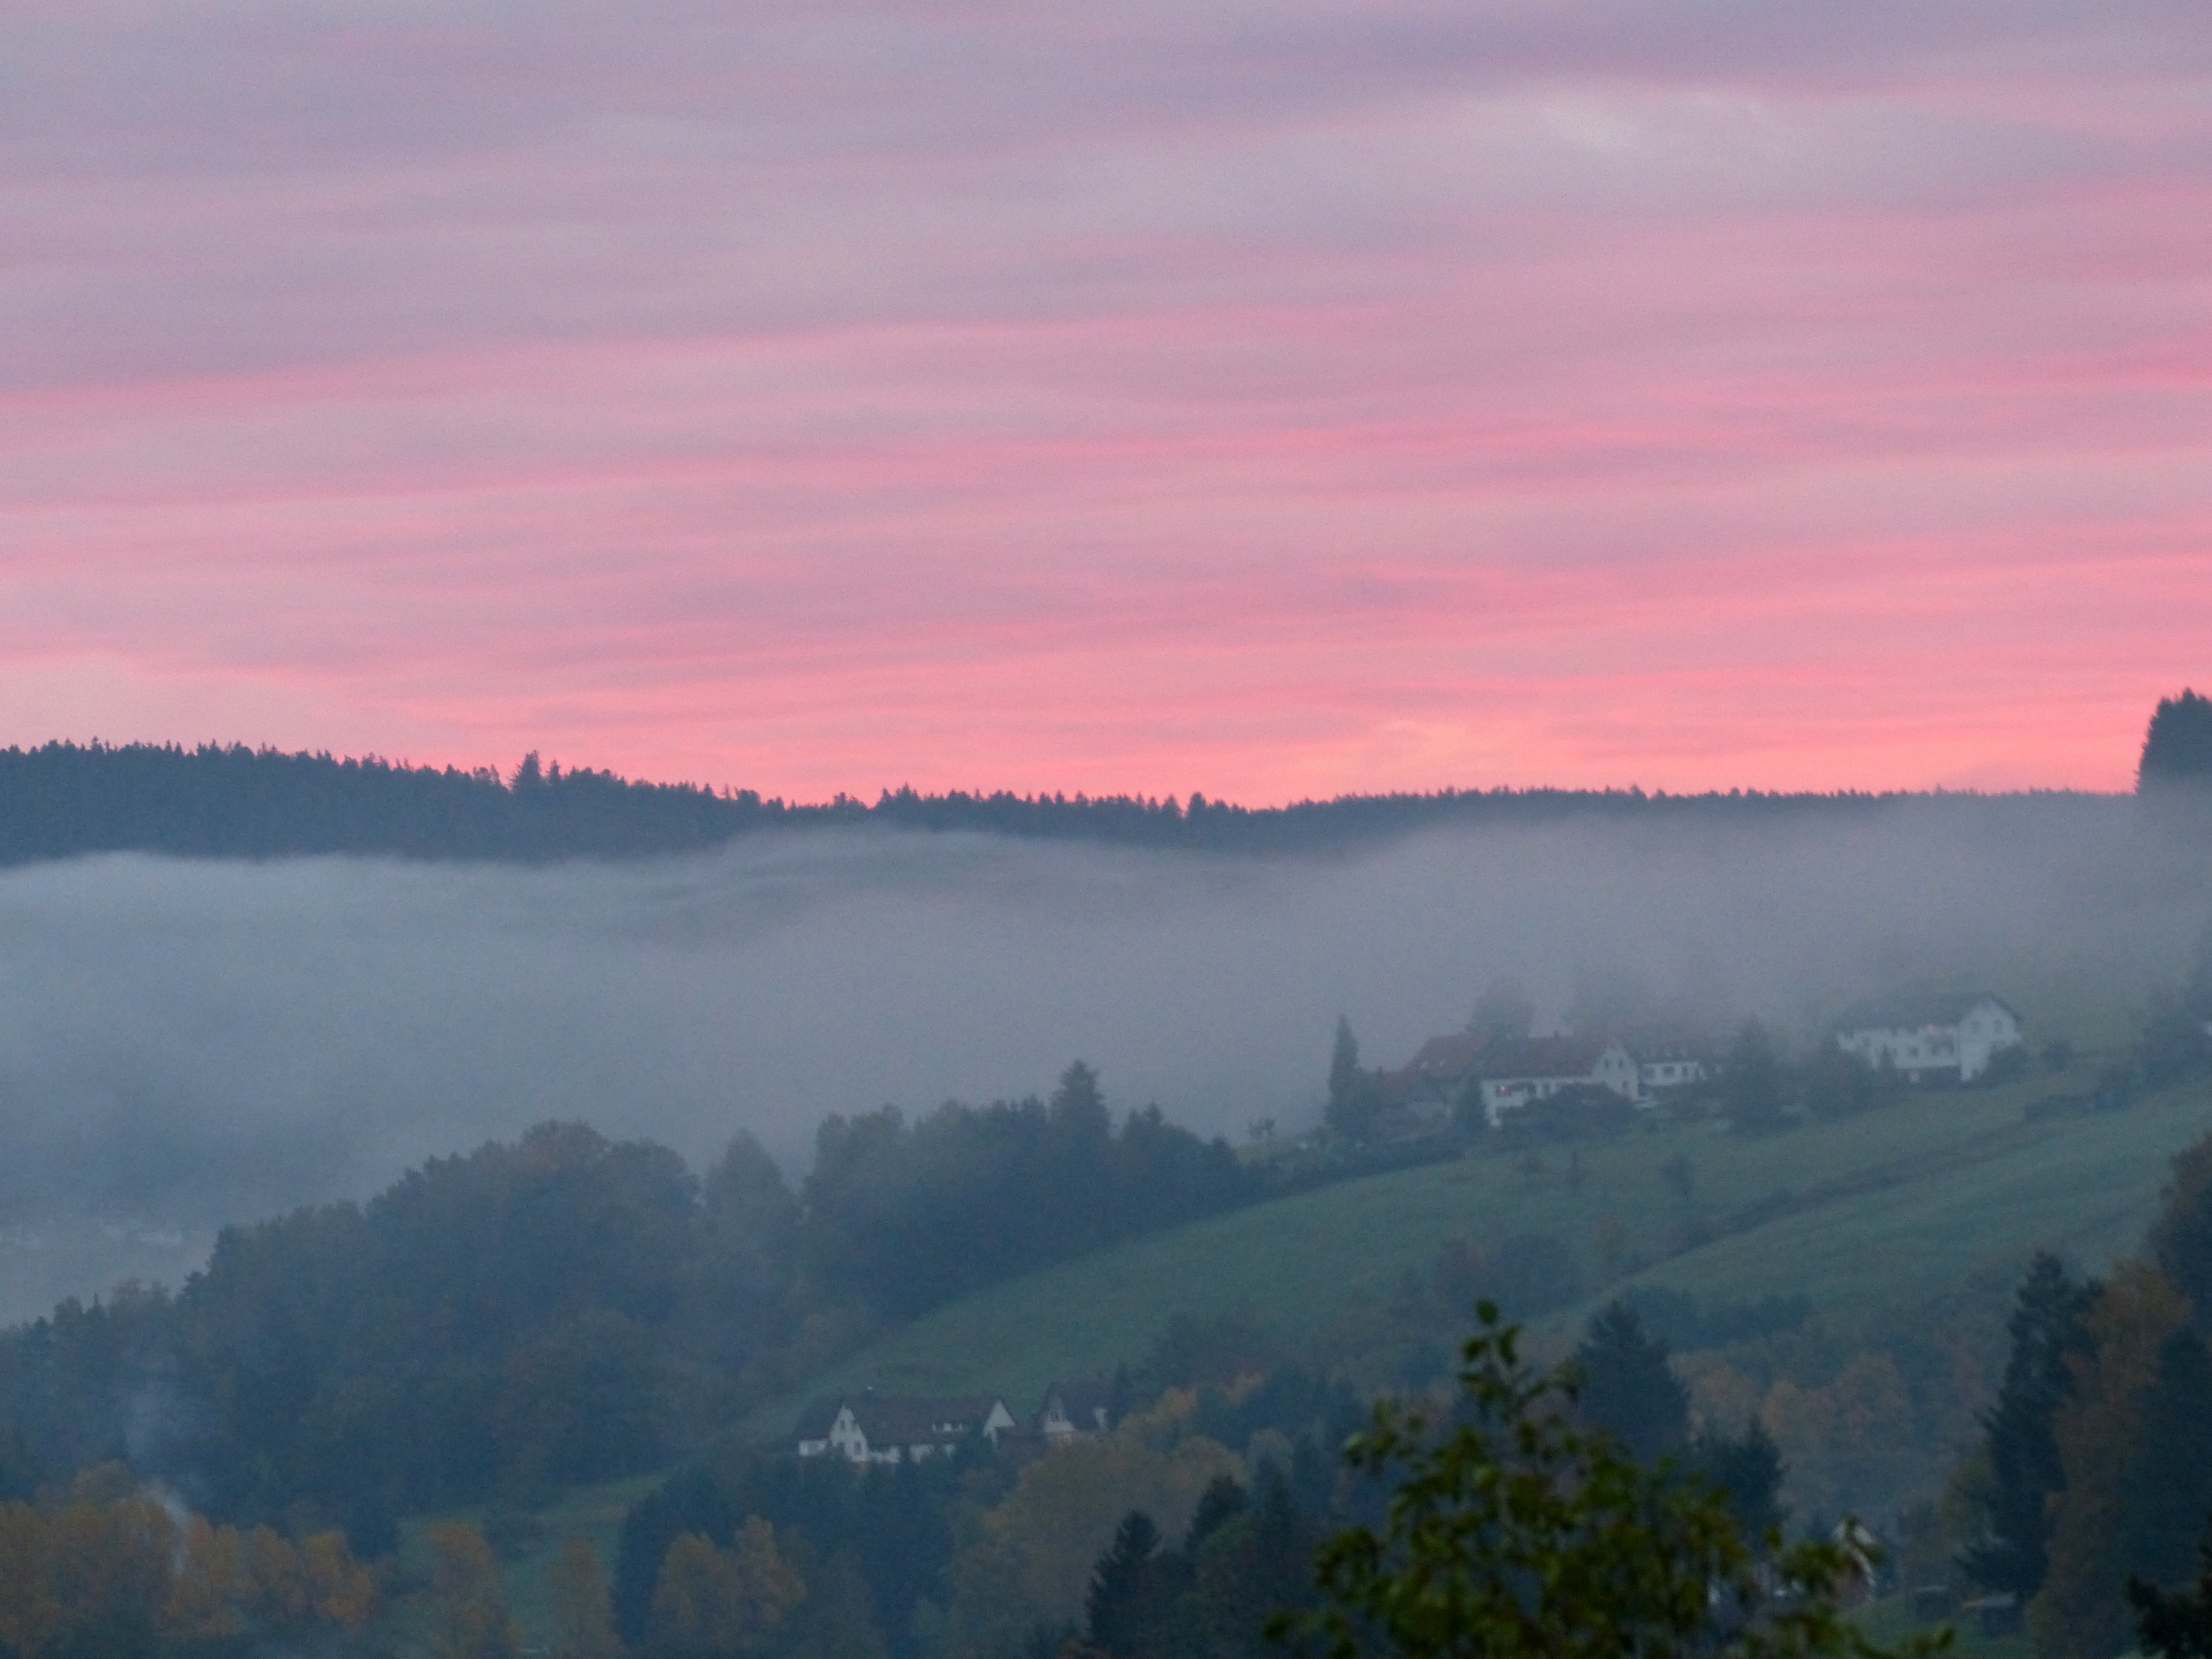
landscape, forest, mountain, cloud, sky, fog, sunrise, sunset, mist, hiking, morning, fall, hill, dawn, mountain range, travel, dusk, foliage, europe, evening, red, autumn, haze, black, trees, leaves, germany, day, schwarzwald, baiersbronn, mitteltal, atmospheric phenomenon, mountainous landforms